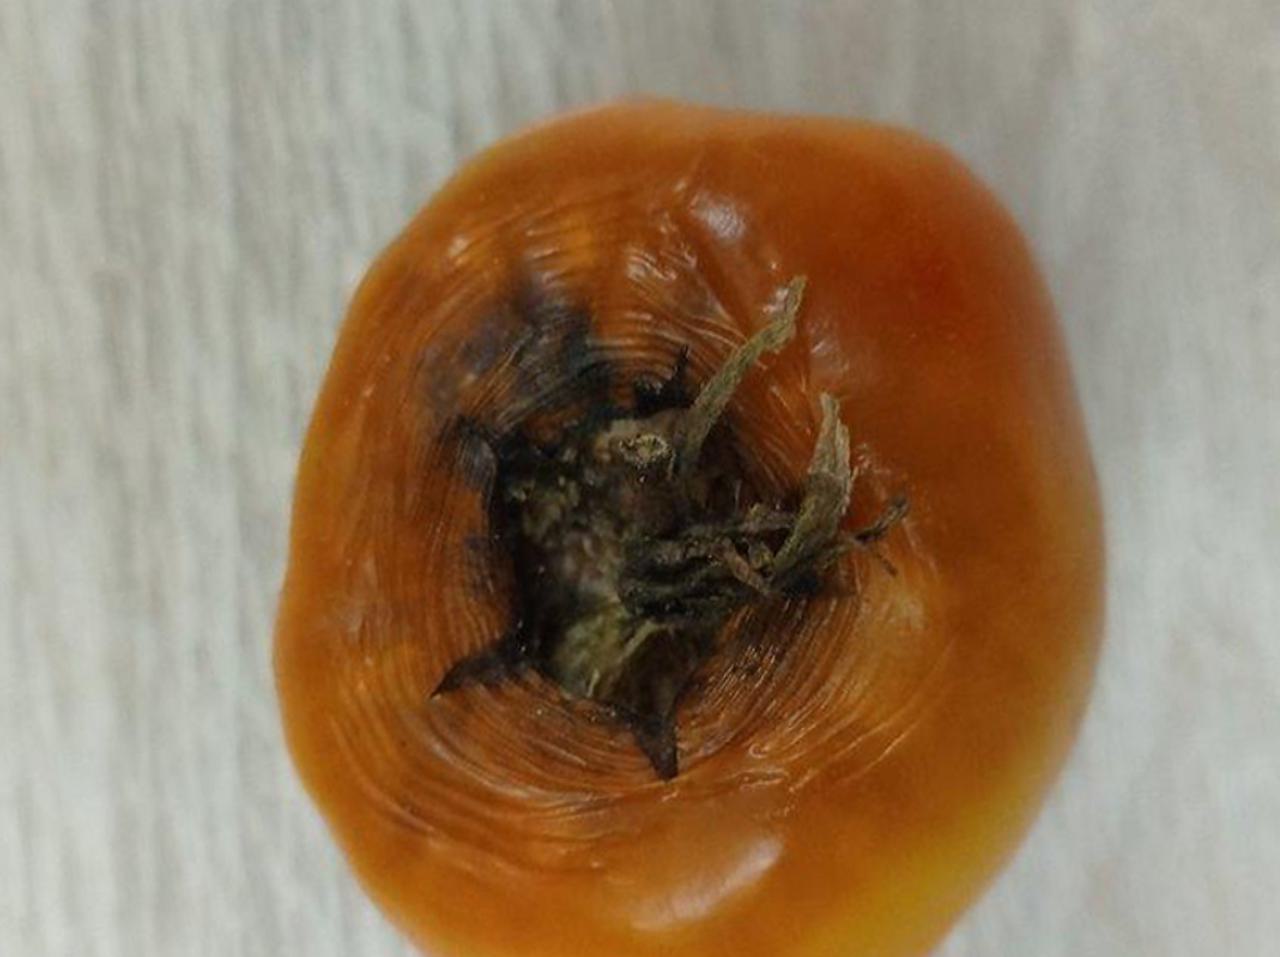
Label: Rotten